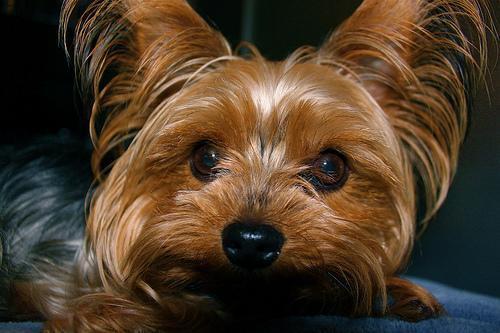
yorkshire terrier